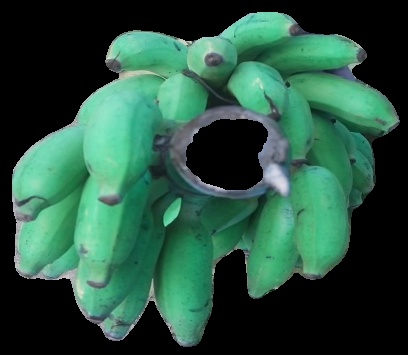
Variety: elakki-bale
Grade: grade3